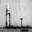
Label: rocket